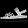
Label: Sandal